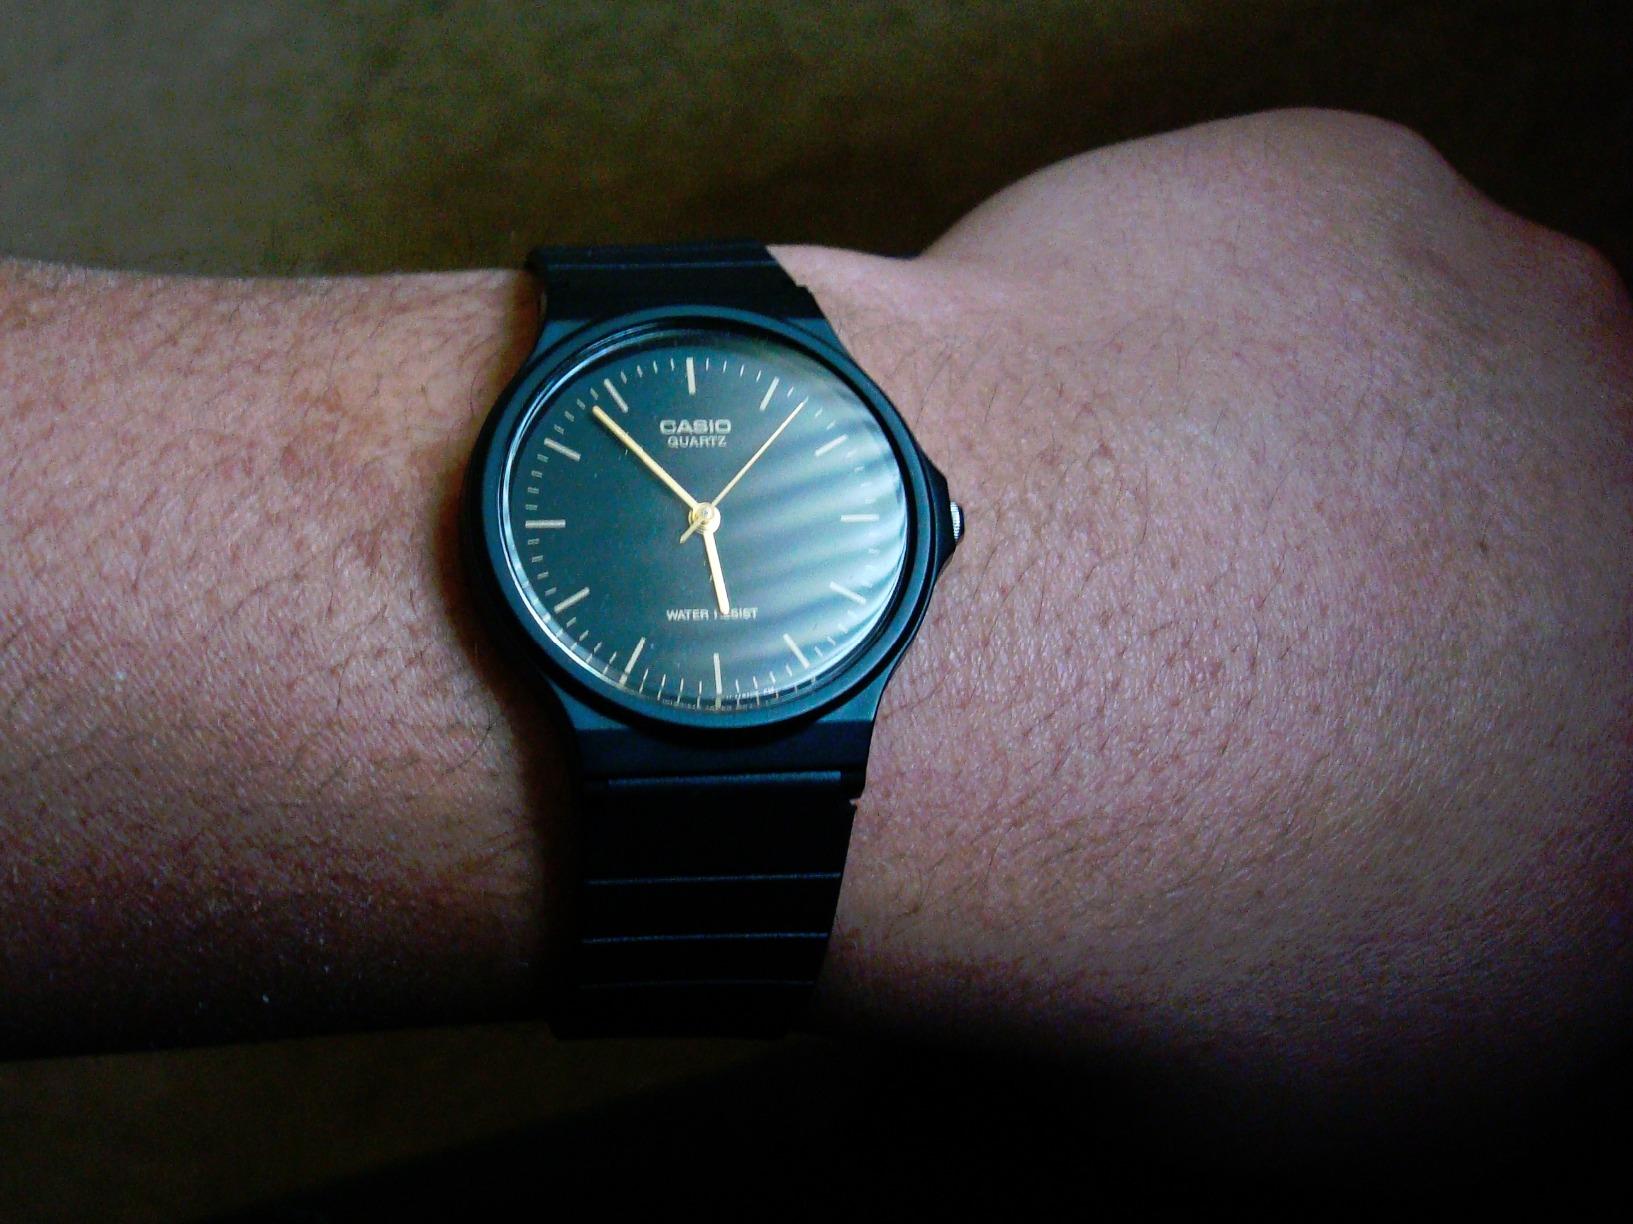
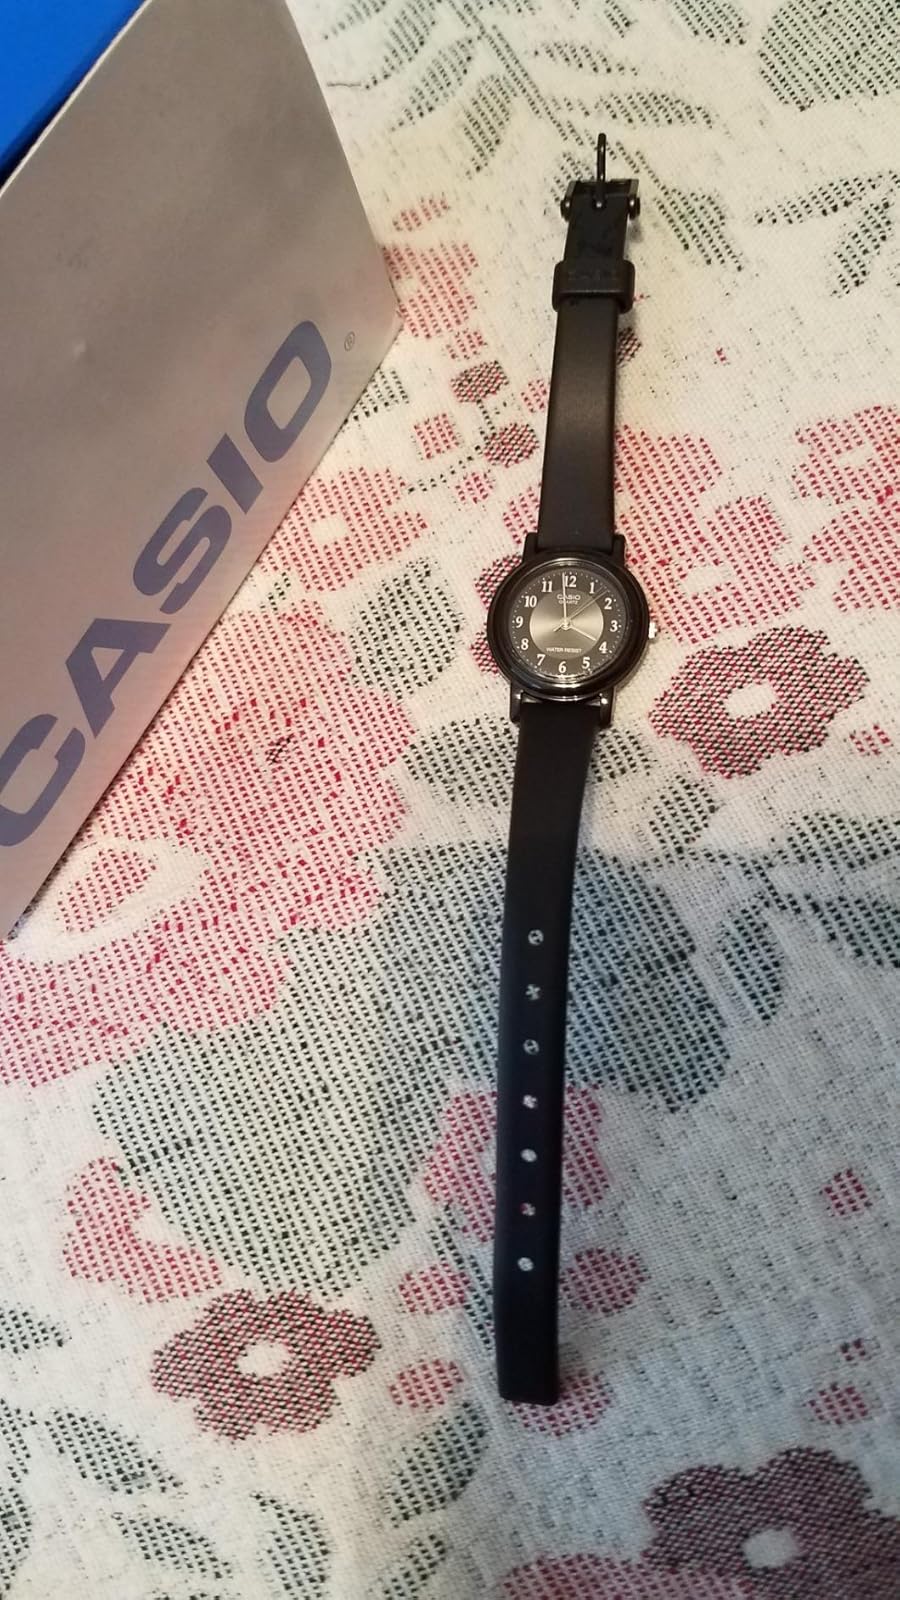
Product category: accessories_watch
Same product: no